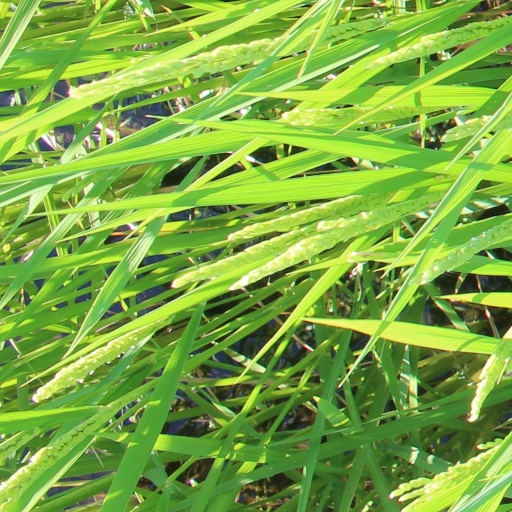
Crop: rice